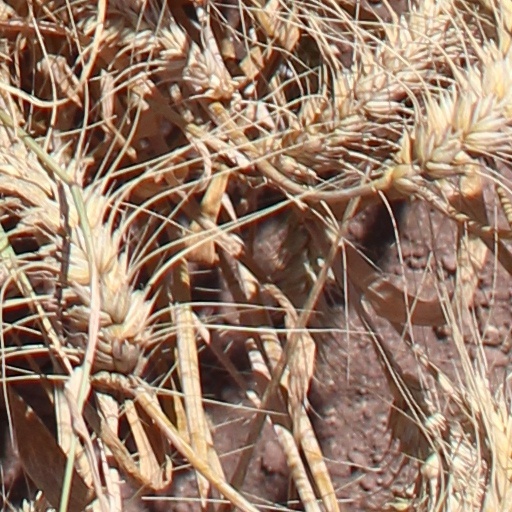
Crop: wheat